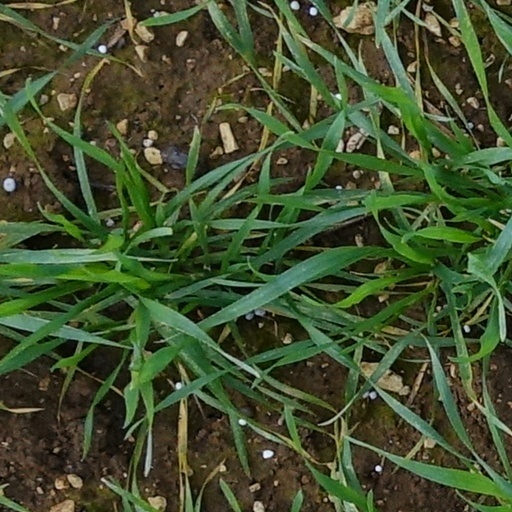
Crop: wheat